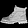
Label: Ankle boot